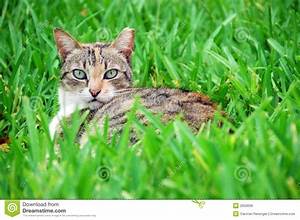
Label: gatto